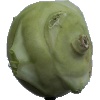
Label: Kohlrabi 1